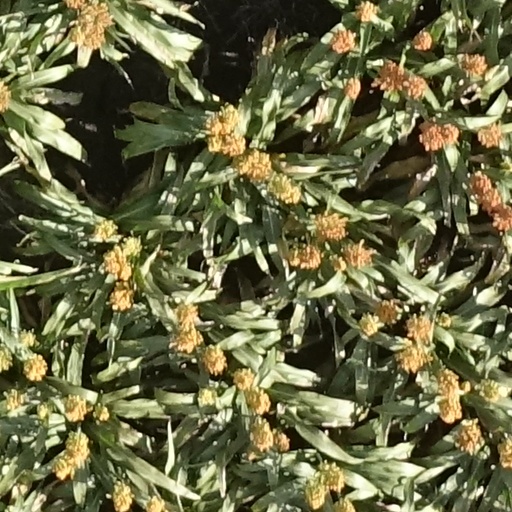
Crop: sorghum